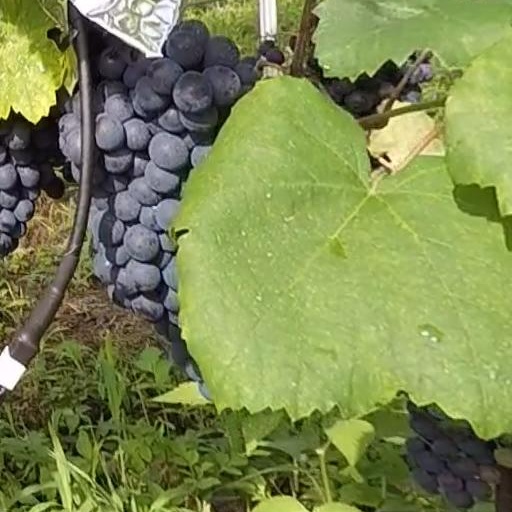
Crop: grape